Sanford Celeryfeds (baseball)

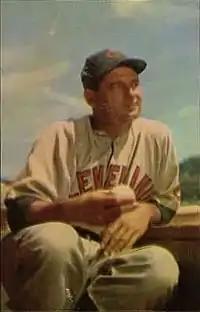
(1953) Baseball Hall of Fame member Early Wynn, Cleveland. At age 17, Wynn pitched for Sanford in 1937.

The Sanford "Celeryfeds" nickname corresponed with agriculture in the region in the era. In the era, celery was the dominant crop in the region. Sanford was known as "The Celery City" in the era. The celery agriculture industry began after a cold season harmed the citrus industry in the winter of 1884 to 1885. The Sanford Celeryfeds had uniforms with a logo depicting celery stalks.